Tarascon-sur-Ariège

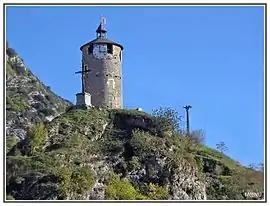
The Castélla

Tarascon-sur-Ariège (literally "Tarascon on Ariège"; Languedocien: "Tarascon d’Arièja") is a commune in the Ariège department in southwestern France. Tarascon-sur-Ariège station has rail connections to Toulouse, Foix and Latour-de-Carol.